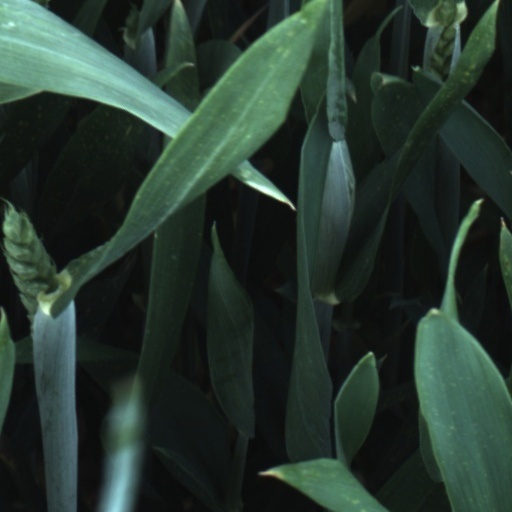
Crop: wheat